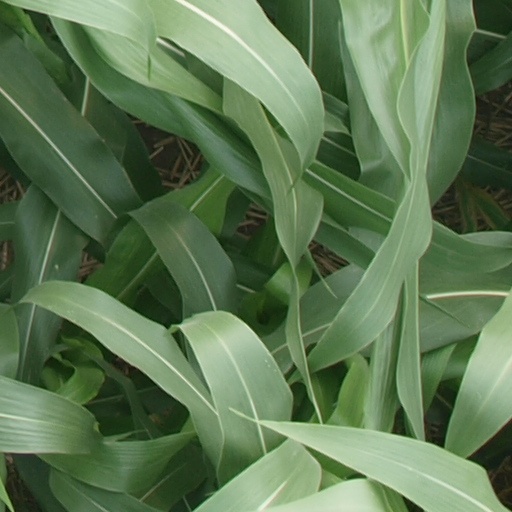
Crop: maize; corn